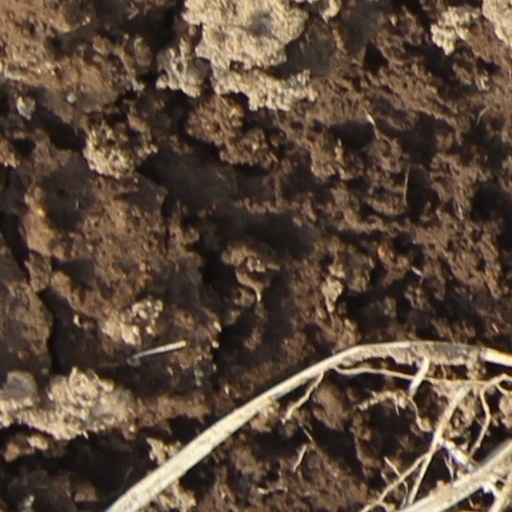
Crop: wheat